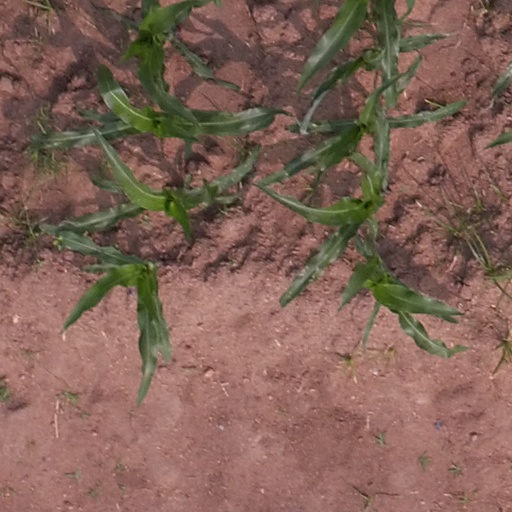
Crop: maize; corn